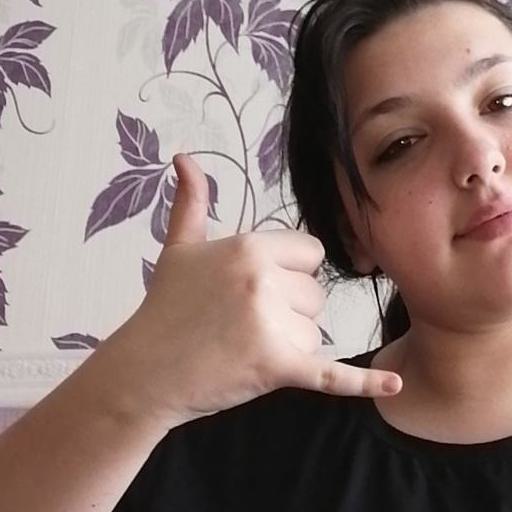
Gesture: call